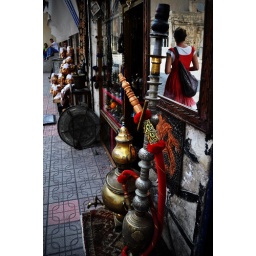
girl walks in the mirror